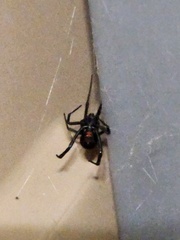
Species: Lactrodectus_hesperus